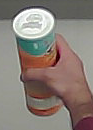
Product: pringles_paprika